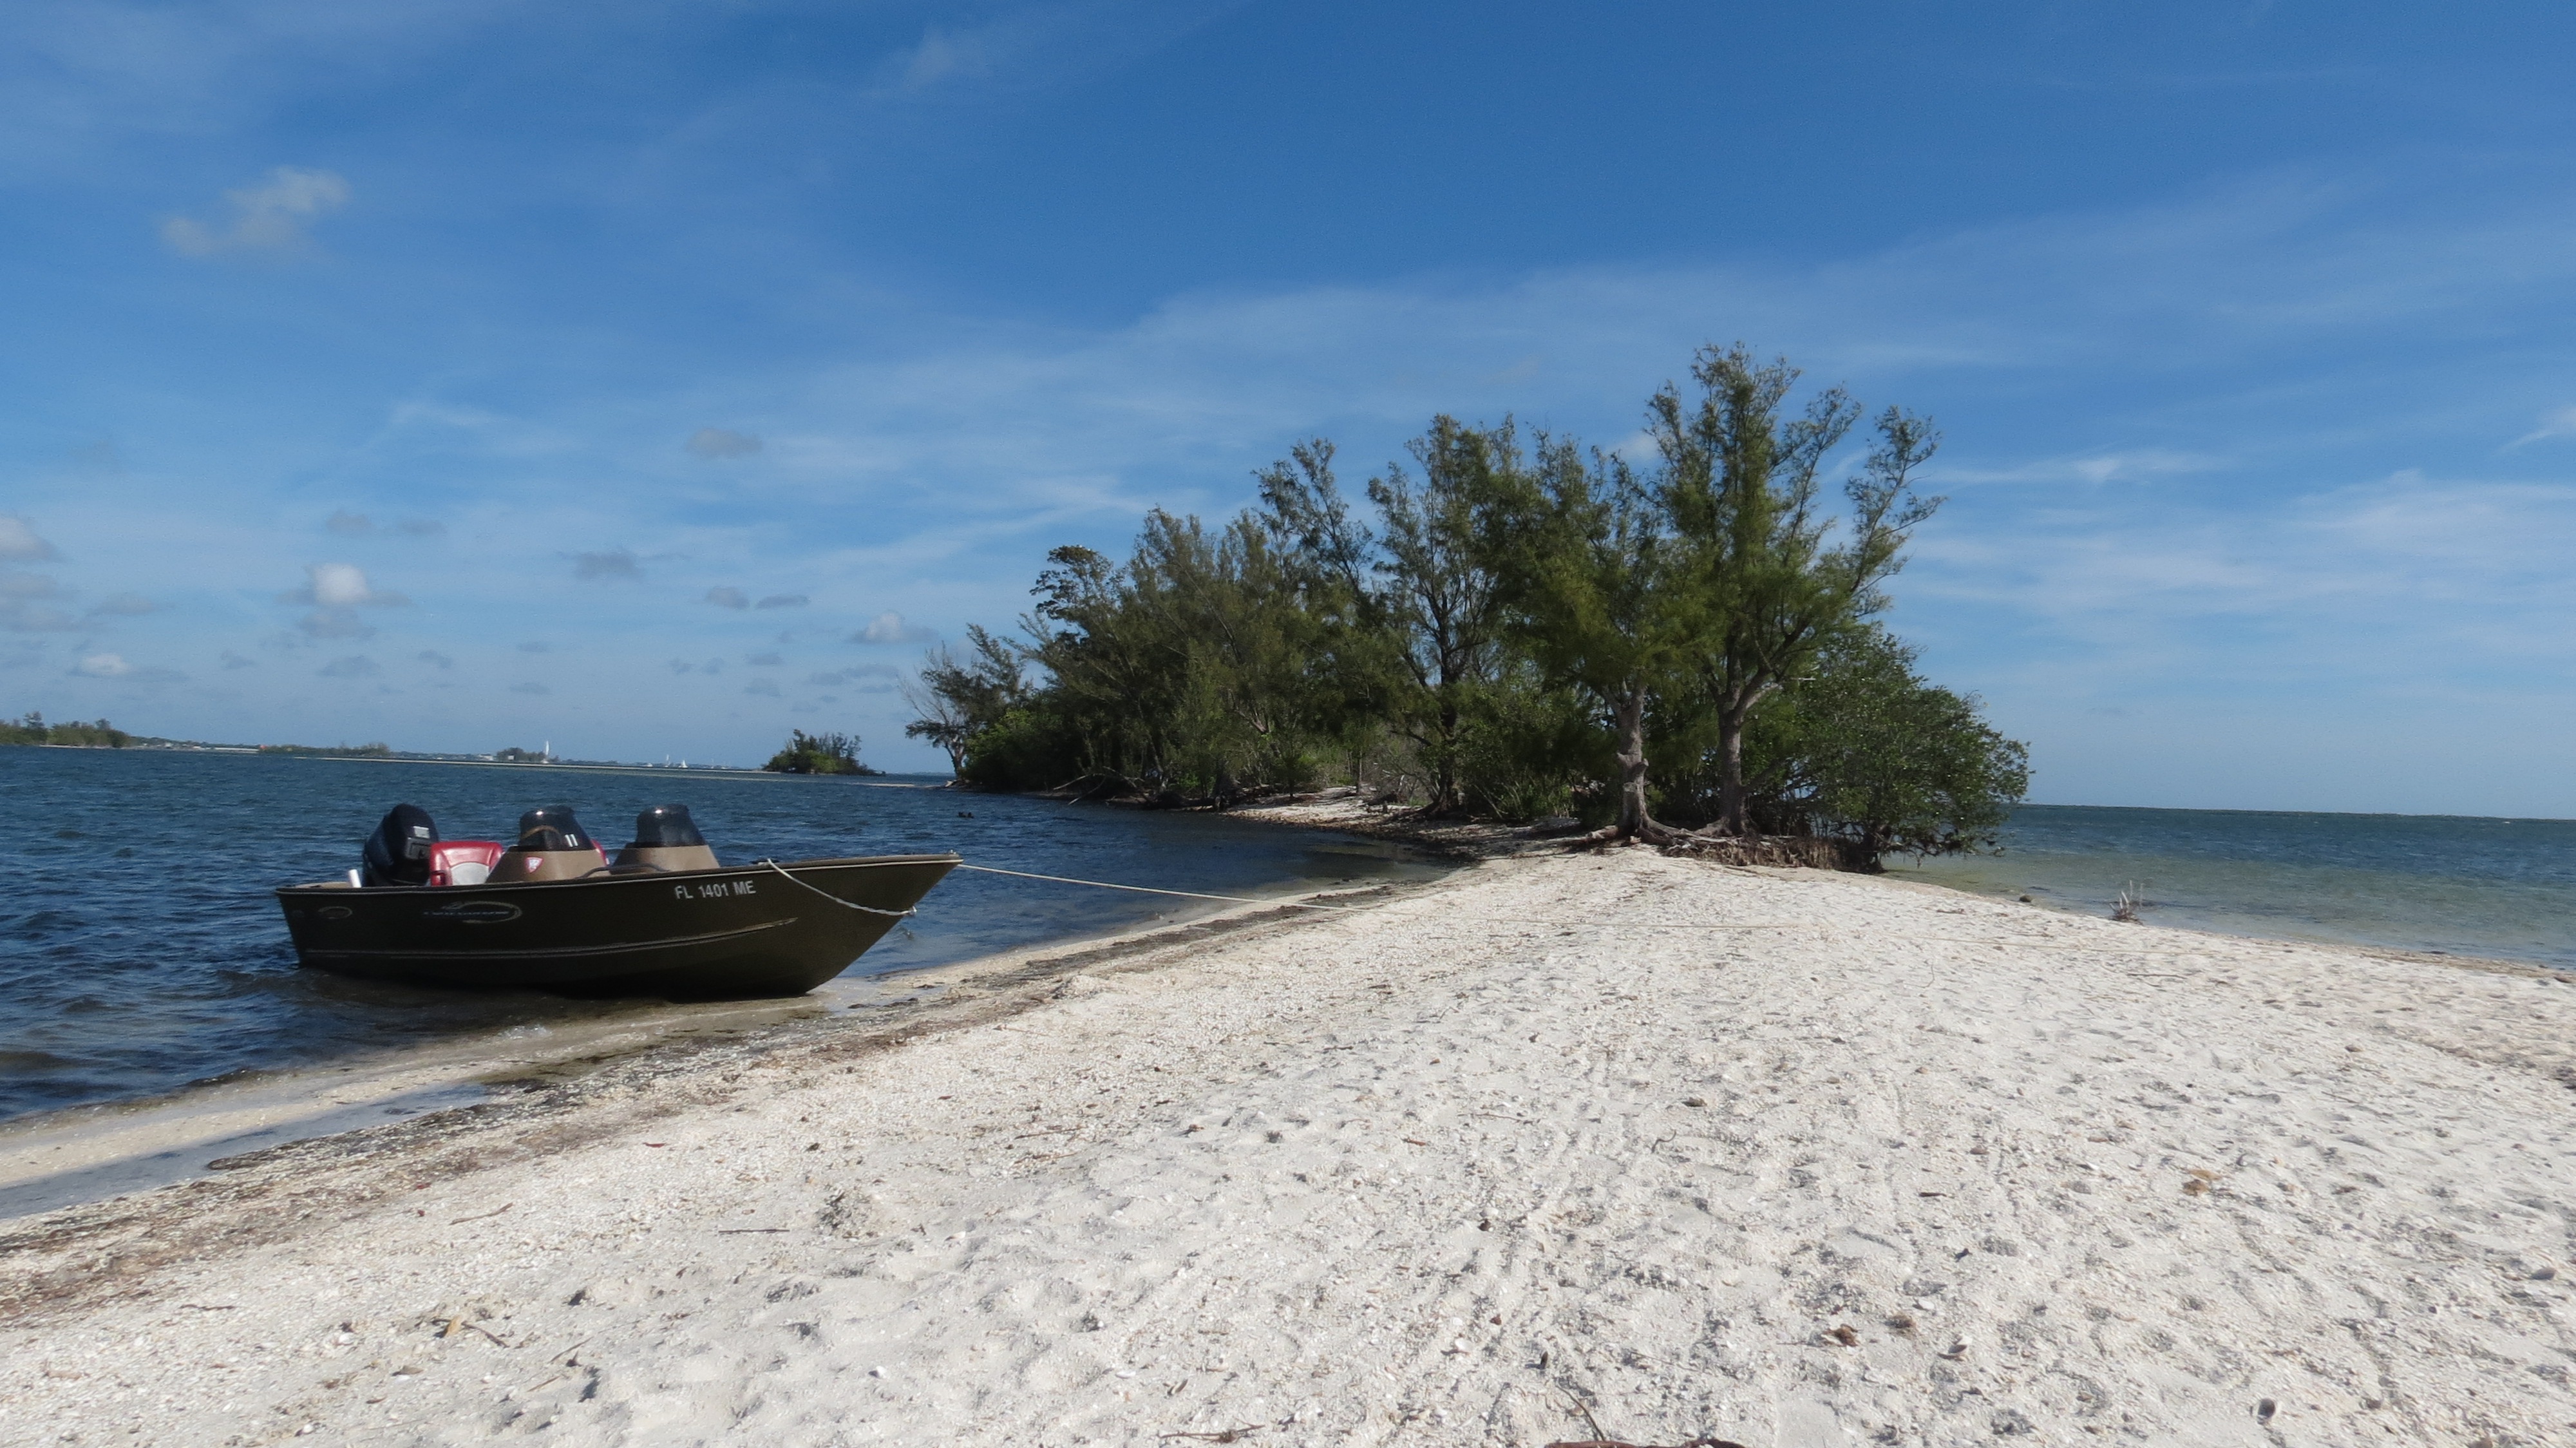
beach, landscape, sea, coast, tree, nature, sand, ocean, sky, sun, boat, shore, wave, summer, vacation, vehicle, tropical, bay, island, body of water, scene, watercraft, florida, deadwood, st sebastian, desert island